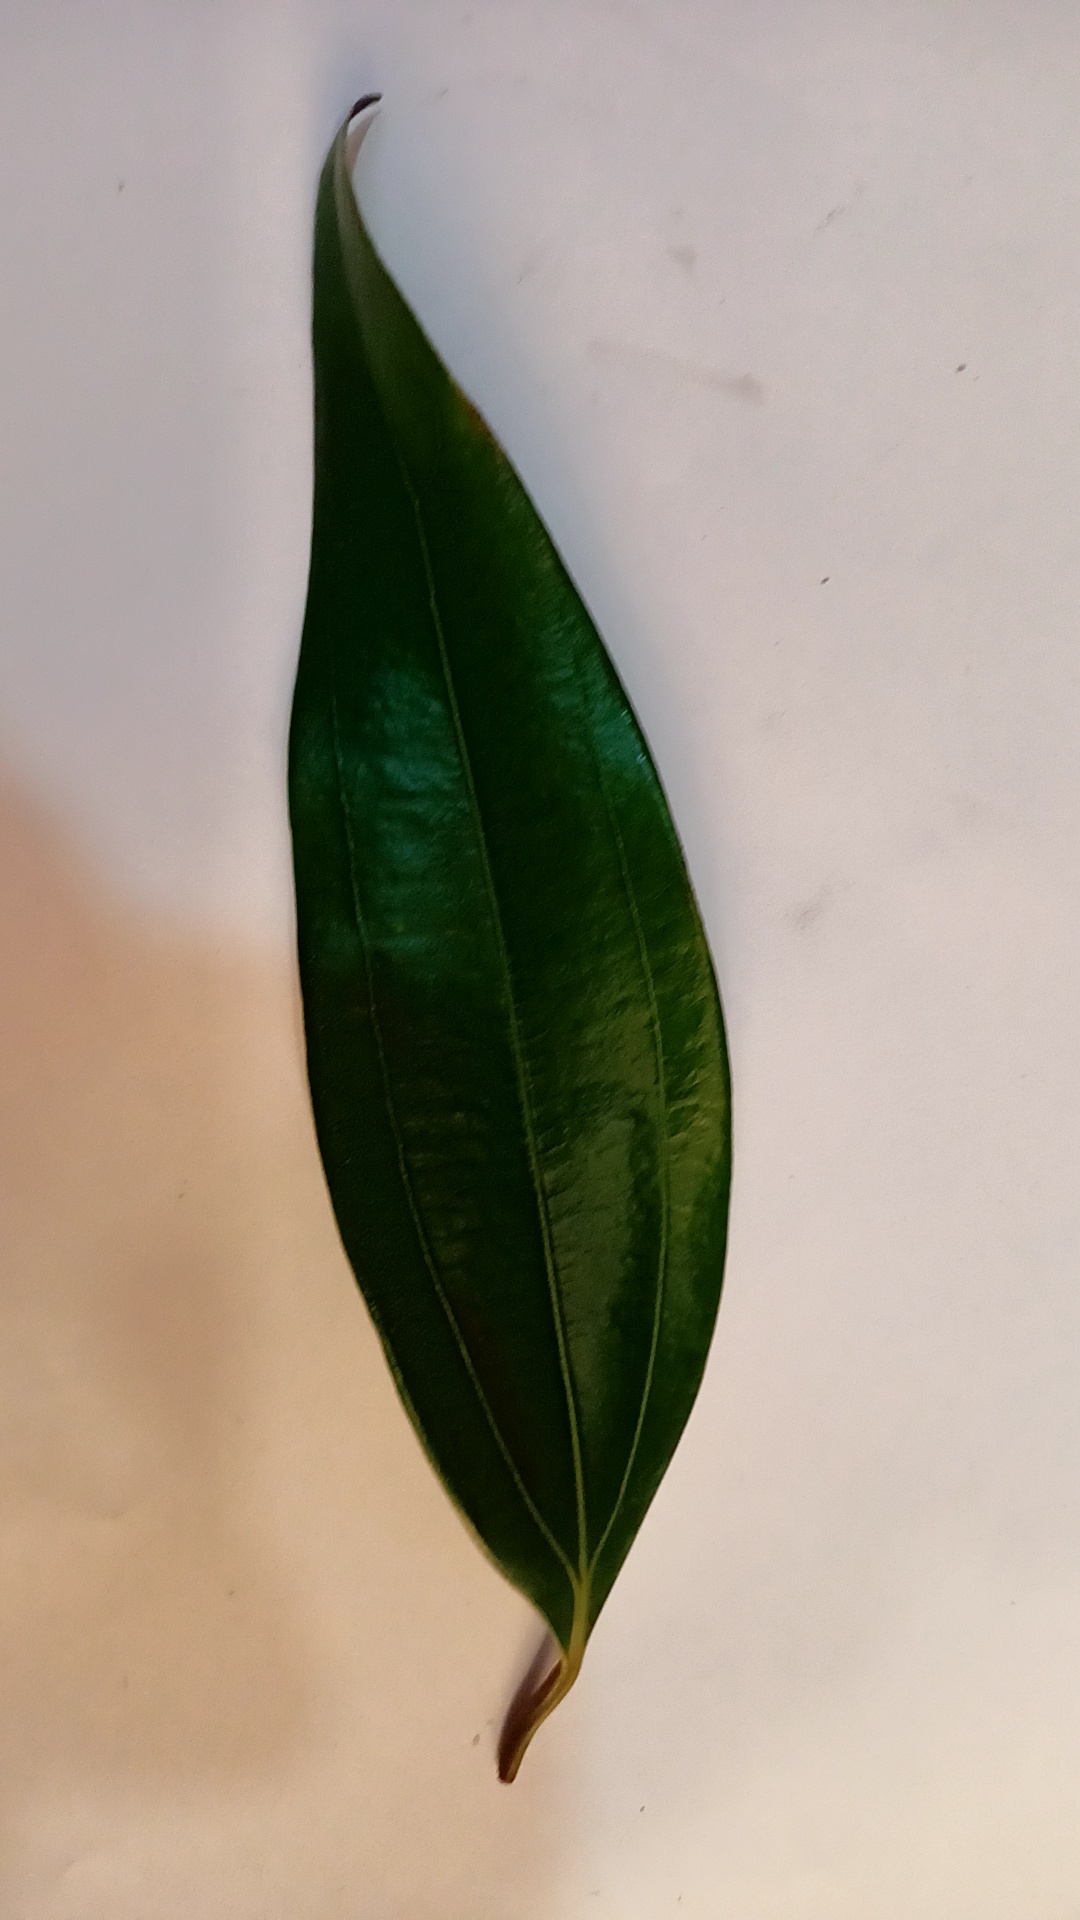
Label: Healthy